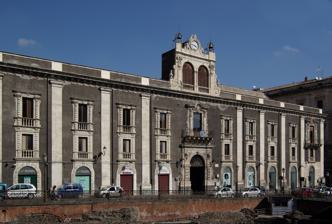
Building: Palazzo Tezzano
Country: Italy
Year built: 1727
37°30′28.7″N 15°5′08″E / 37.507972°N 15.08556°E / 37.507972; 15.08556 Tezzano Palace Tezzano Palace, the eastern view The Palazzo Tezzano is a monumental palace in Piazza Stesicoro , in the center of Catania , Sicily , southern Italy . The via Etnea, with prominent shops, bisects the Piazza; this palazzo rises at the northwest intersection with this via, across from the white stone, neoclassical Palazzo Paterno del Toscano . History The construction of Palazzo Tezzano started in 1709 on land owned by the count and physician Nicholas Tezzano . It was later donated to the city of Catania. It  was transformed into a hospital by Alonzo Di Benedetto between 1720 and 1727. In 1837, partly because of the hospital's economic difficulties, part of the building was leased by the House of Bourbon to house its archives. Some years later, around 1844, the palace were also added some of the Attorney General's office and local seats of the criminal chancellery. In those years, plans were made for the relocation and transformation of the entire hospital and the building of a general court. Those projects were stranded following the Revolution of 1848. The transfer of the hospital took some time between 1878 and 1880. It was moved to premises adjacent to the former Benedictine Monastery of San Nicolò l'Arena , and changed its name to "Vittorio Emanuele II Hospital". The palace also housed two prominent Cafe and drink establishments during the early to mid 20th-century: La Birraria Svizzera and the Gran Caffè Lorenti . The latter closed by 1950 after suffering damage during World War II bombardments. After the transfer of the hospital, Palazzo Tezzano remained the seat of the Court until 1953, when the new headquarters building in Giovanni Verga Square completed and inaugurated. Architecture The three-story, late- Baroque -style palace is notable for the contrast between the white stone windows with balustrades and monumental pilasters, and in between plain dark volcanic basalt plaster. The portal at the main entrance facing the piazza is decorated with a nearly mannerist excess of frames, volutes, brackets, and a keystone arch with a sculpted face. Superimposed is a balcony and above clock tower . The façade is symmetrical with five architectural units per side. The palace overlooks the ruins of the Ancient Roman amphitheater and a block from the church of San Biagio at the western end of the piazza. Notes ^ Francesco Ferrara, Storia di Catania . ^ G. Sorge, Lineamenti di storia dell'ospedalità civile catanese , Catania. 1940 References Historical information on San Marco and Palazzo Tezzano The south facade of Palazzo Tezzano Nicholas Tezzano, the palace, and the hospital v t e Catania Archaeological sites Roman baths Terme della Rotonda Religious Cathedral Catania Cathedral Basilica Basilica della Collegiata Churches San Benedetto Other Palazzo Biscari Palazzo degli Elefanti Palazzo Tezzano Monastery of San Nicolò l'Arena Theatres Teatro Massimo Bellini Teatro Verga Museums Castello Ursino Gardens and parks Giardino Bellini Orto Botanico Events and traditions Festival of Saint Agatha Teatro Stabile di Catania